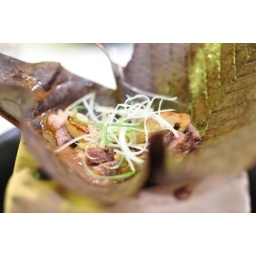
Duck and Foie Gras over stone stove